Roman Protasevich

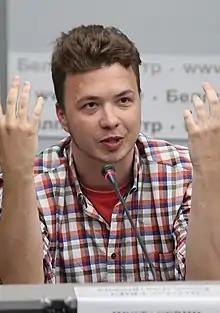
Protasevich at a government press conference in June 2021

Roman Dmitriyevich Protasevich or Raman Dzmitryevich Pratasevich (born 5 May 1995) is a Belarusian blogger and political activist. He was the editor-in-chief of the Telegram channel Nexta and chief editor of the Telegram channel Belarus of the Brain.